Subhalekhalu

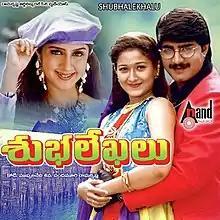
DVD cover

Subhalekhalu is a 1998 Indian Telugu-language romantic drama film directed by Muppalaneni Shiva and produced by Ramakrishna Horticultural Cine Studios. It stars Srikanth, Laila and Roshini. The film was a box office failure.